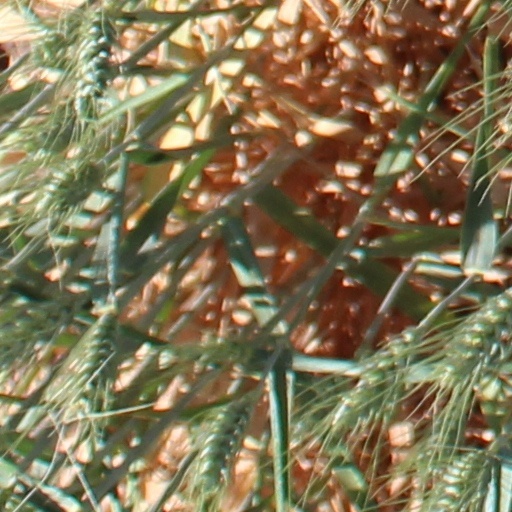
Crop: wheat